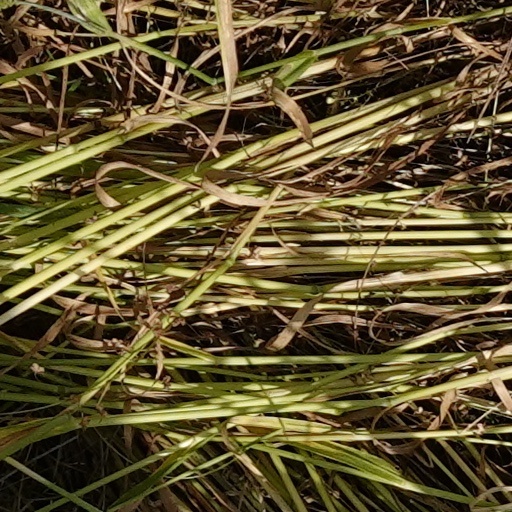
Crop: wheat